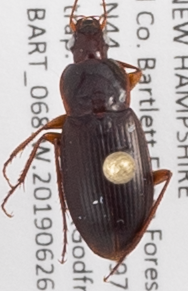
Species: Calathus ingratus
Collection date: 2019-06-26
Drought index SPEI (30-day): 0.362
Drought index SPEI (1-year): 1.22
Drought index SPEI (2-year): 0.998